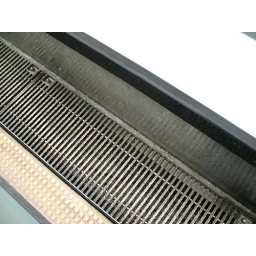
The water spilled out of the pool in the middle of the roof and into this grate.